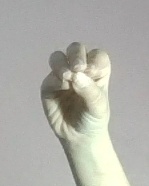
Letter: ha